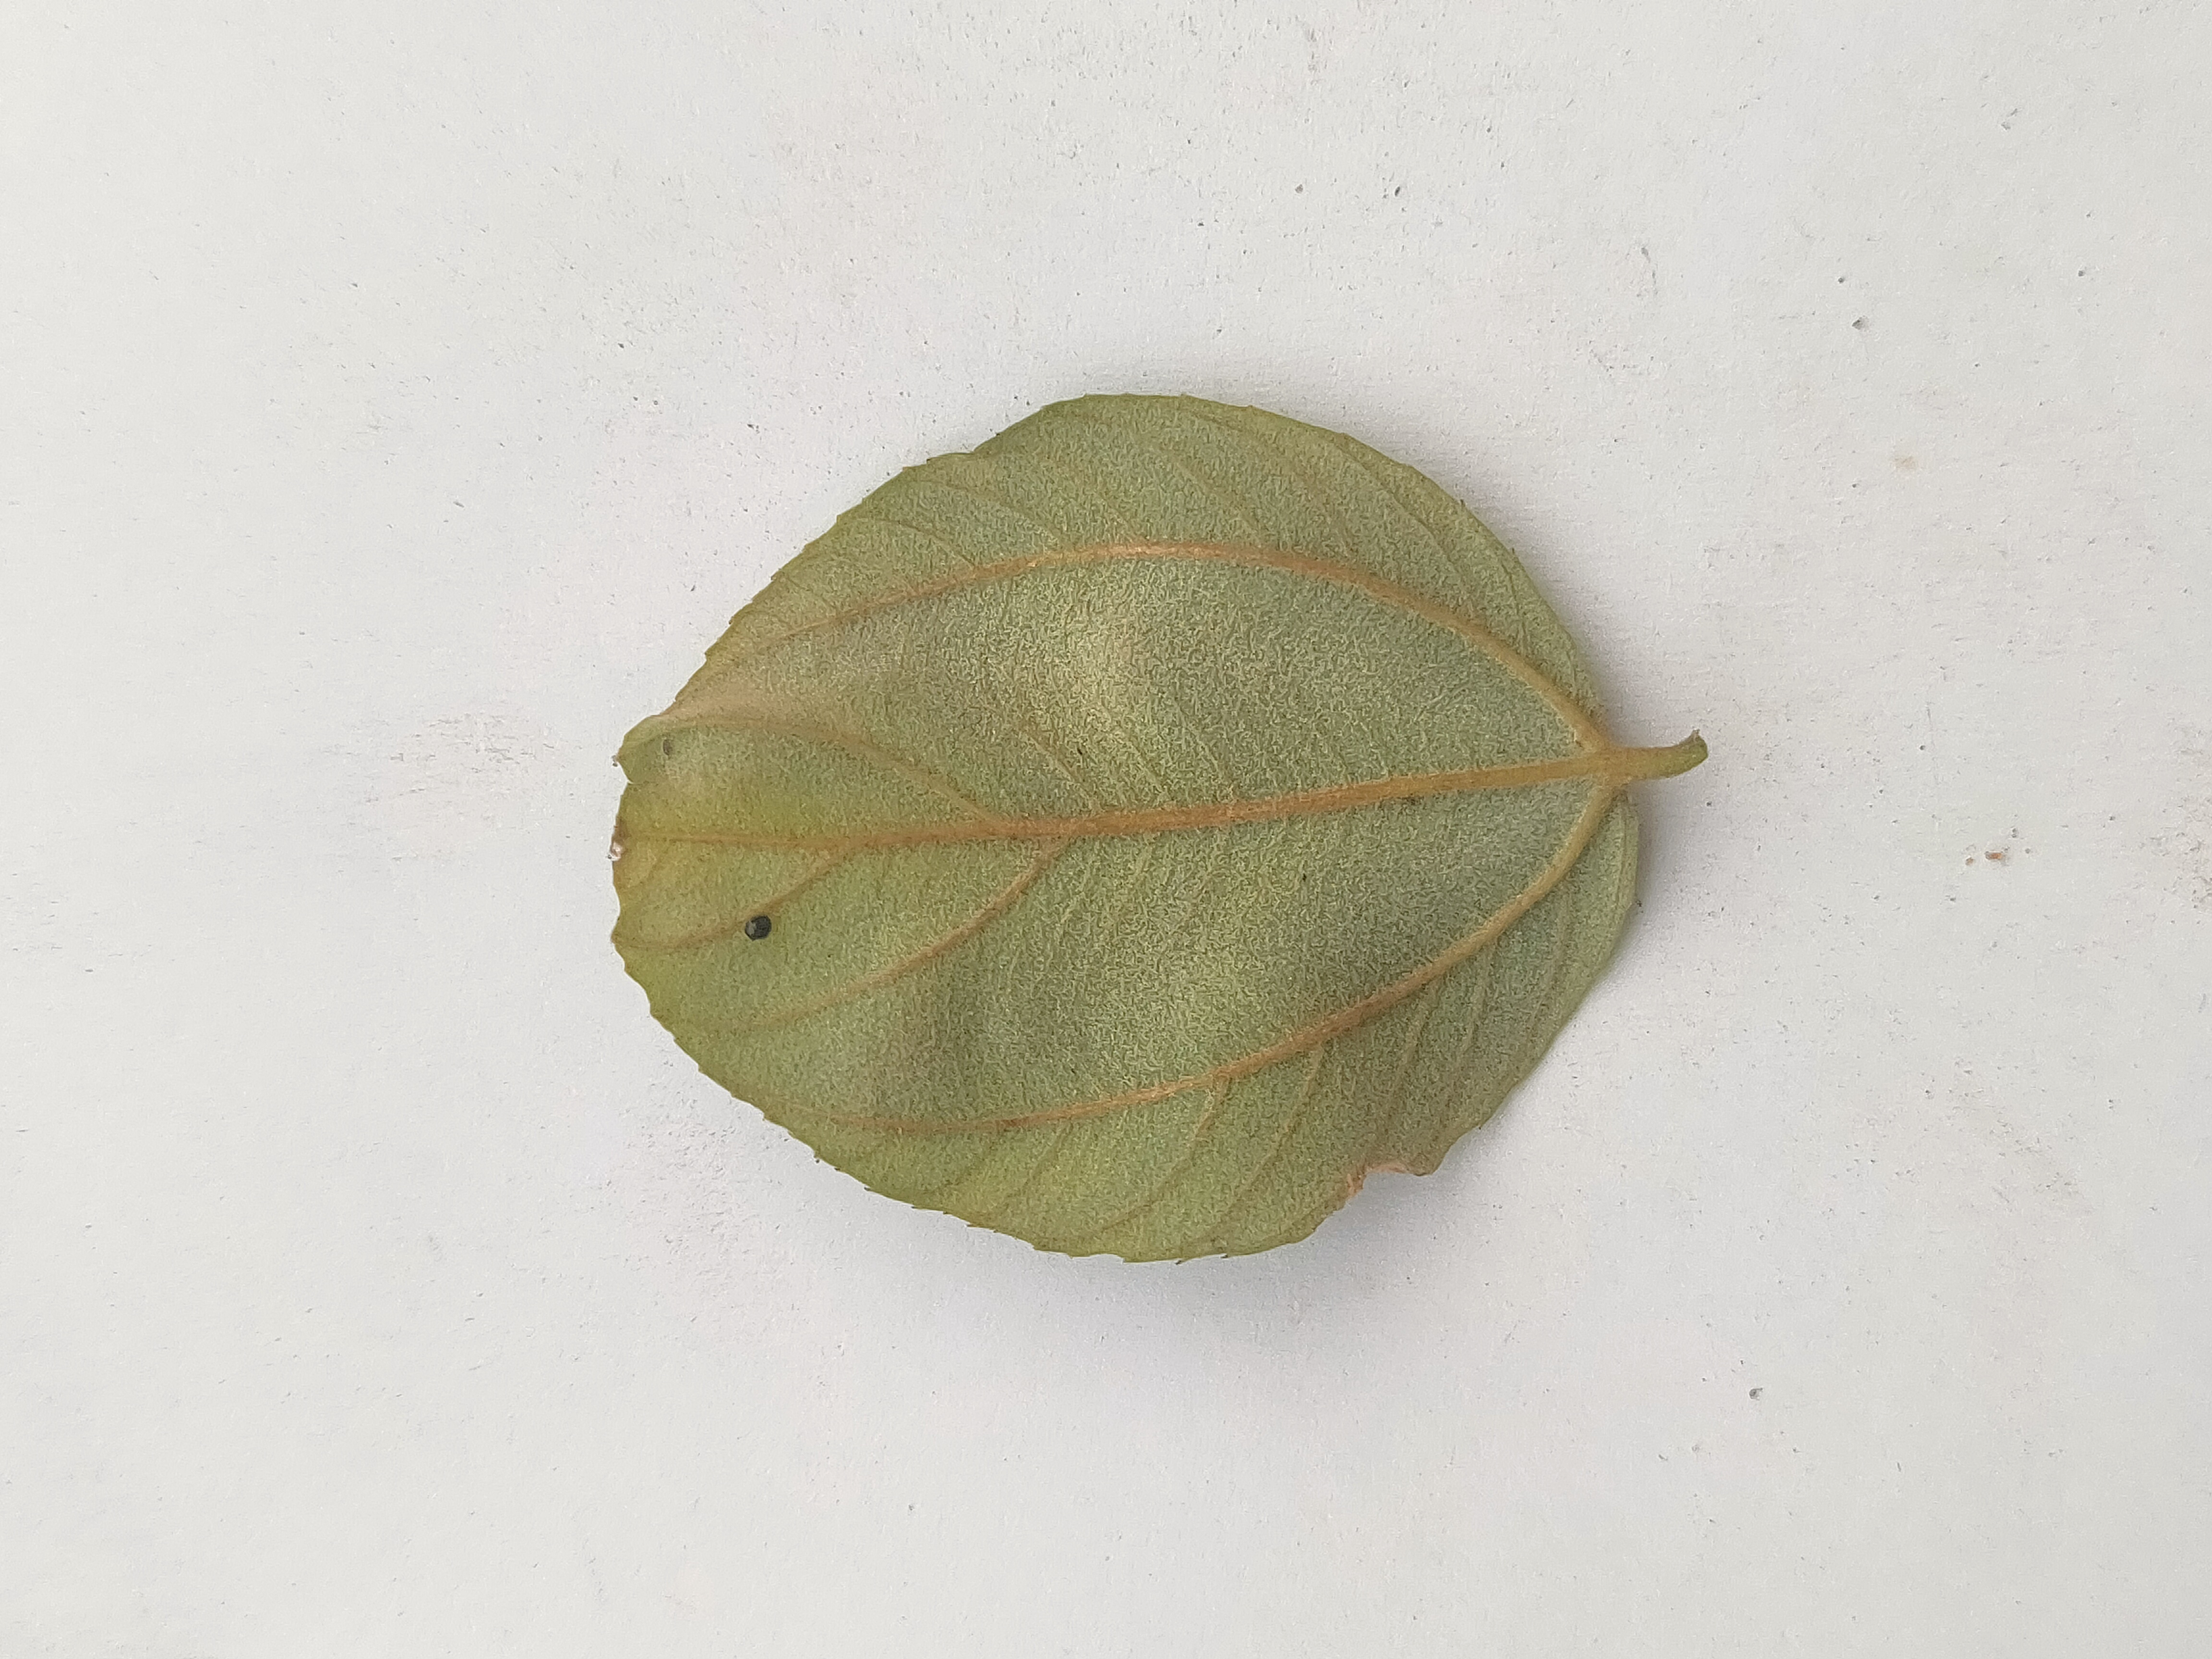
Leaf variety: Plum